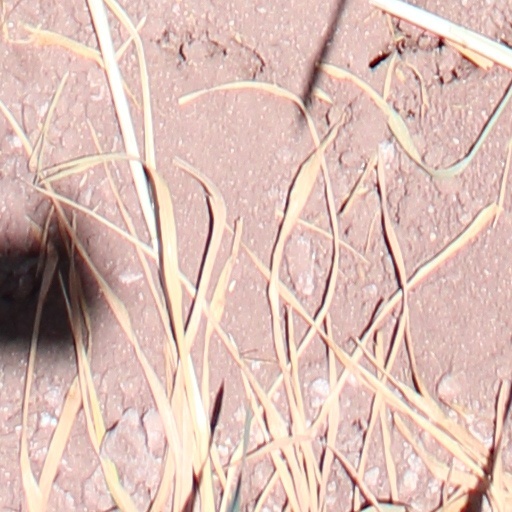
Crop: wheat